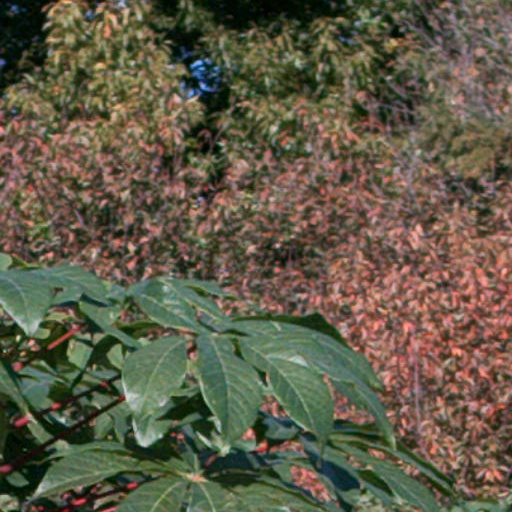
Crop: cassava